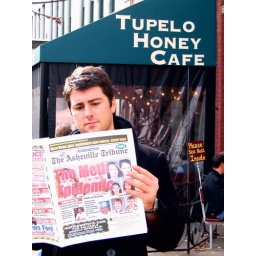
No birds can fly, no fish can swim in TUPELO!!!!!